Mykolaiv Port Elevator

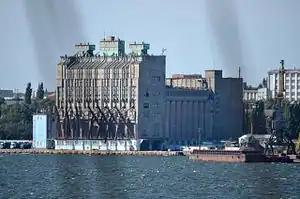
Elevator in 2013

The Mykolaiv Port Elevator is a food industry enterprise on the territory of the sea trade port in Mykolaiv. It is a subsidiary of "Bread of Ukraine" JSC.